Greater spotted eagle

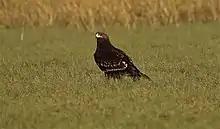
A characteristic young greater spotted eagle, showing its dark colouring and extensive white wing markings.

The greater spotted eagle is a medium-sized eagle, but also a large raptor. This species shows strong sexual dimorphism in favor of the female in size, though the plumage is similar between sexes. The size difference is up to 26% linearly, and females can be as much as twice as heavy as the males, making them rival the martial eagle ("Polemaetus bellicosus") as possibly the most sexually dimorphic member of the "Aquilinae". However, the largest male greater spotted eagles can overlap in most linear and mass measurements with smaller females. The total length of full-grown greater spotted eagles can vary from . In wingspan, males have been reported to measure while females can measure . Body mass for males has been reported to range from , while females range from . Among standard measurements, wing chord can range in males and in females. The shortish tail varies in males and in females. The fairly long tarsus is in males and in females. Reportedly, the culmen length can range from .